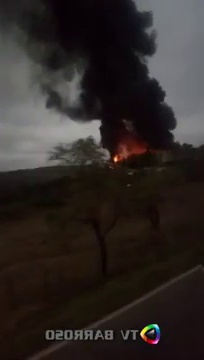
Fire: no
Smoke: yes